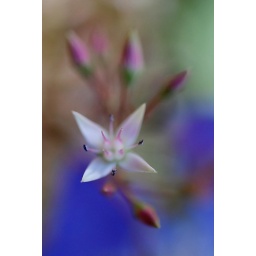
Another crassula flower in front of a blue periwinkle, taken at Ooty botanical garden.